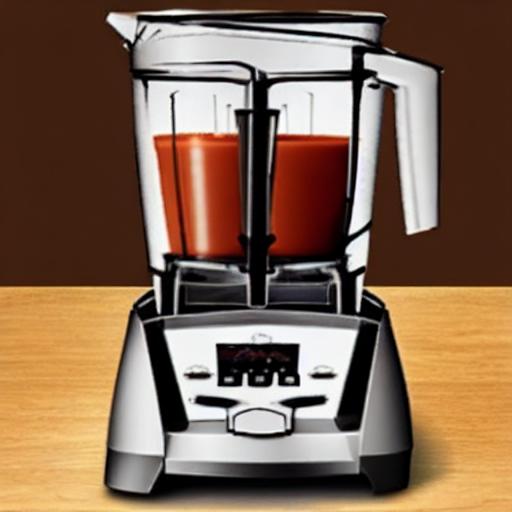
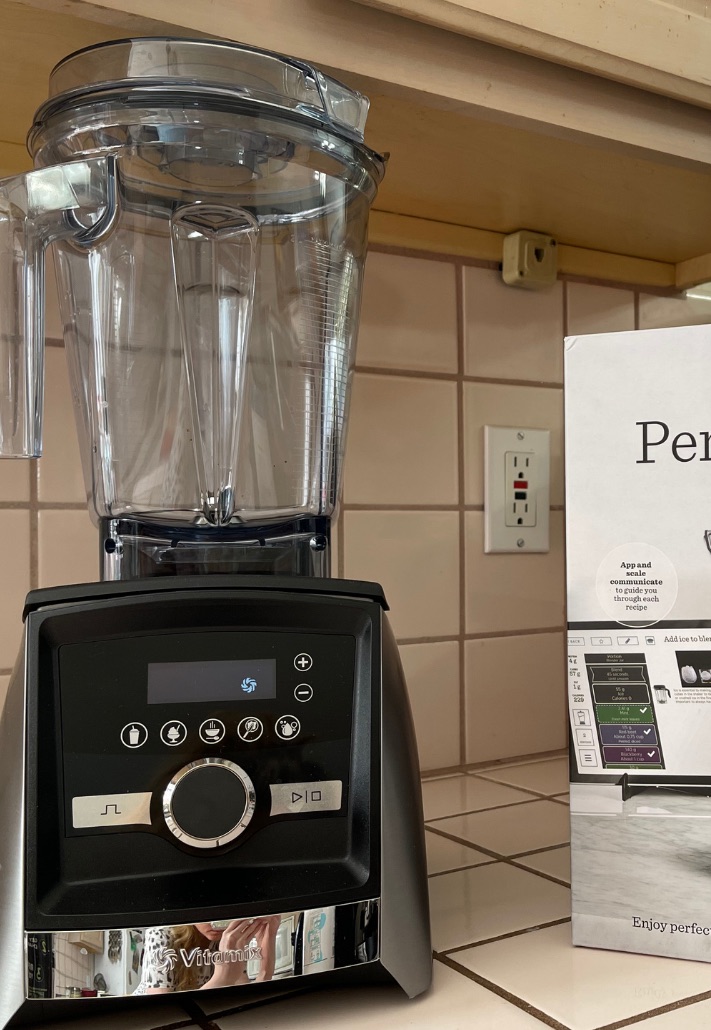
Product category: items_blender
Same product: no